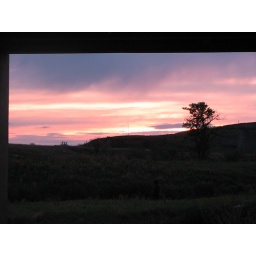
under the bridge sky capture